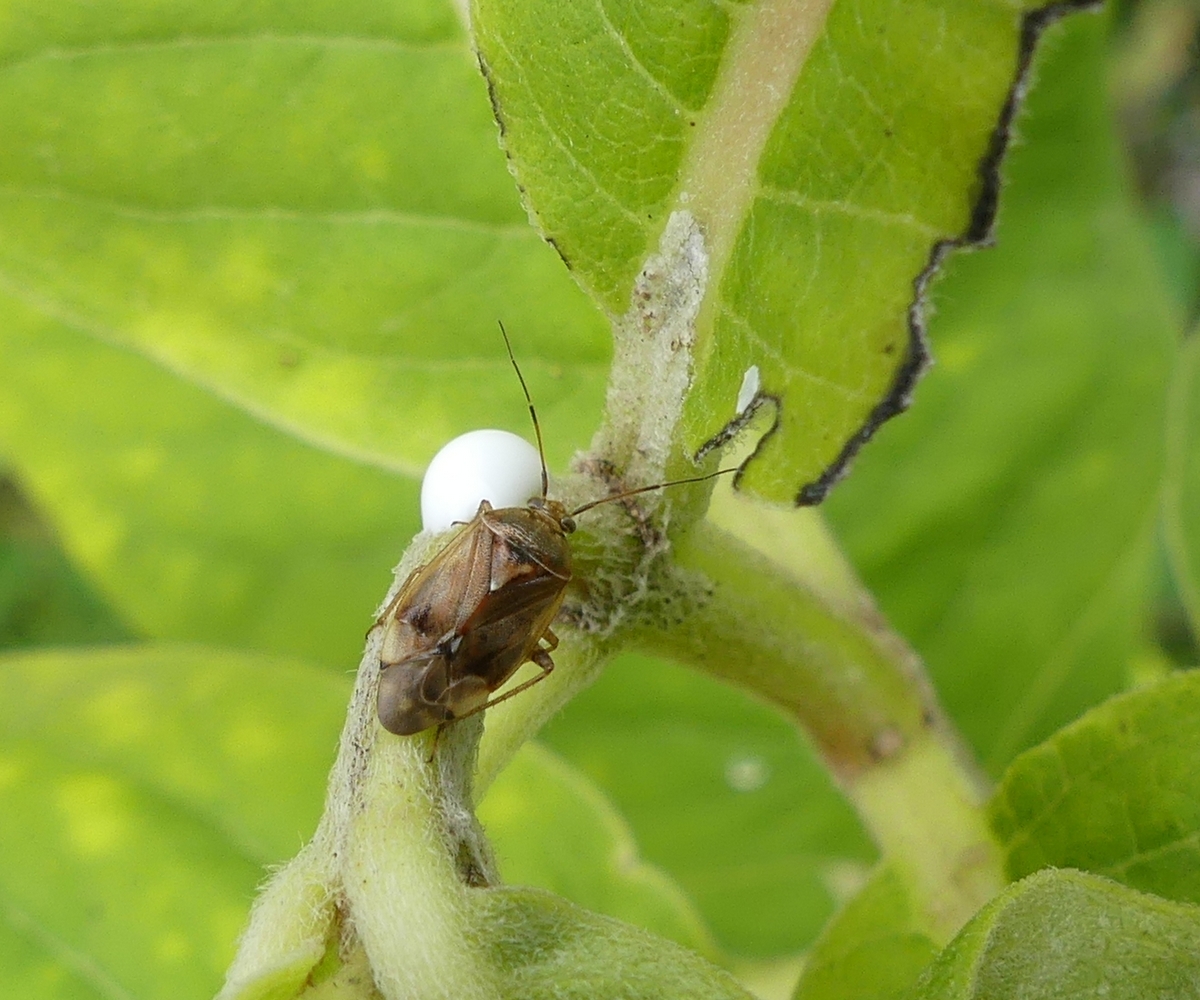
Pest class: lygus_bug